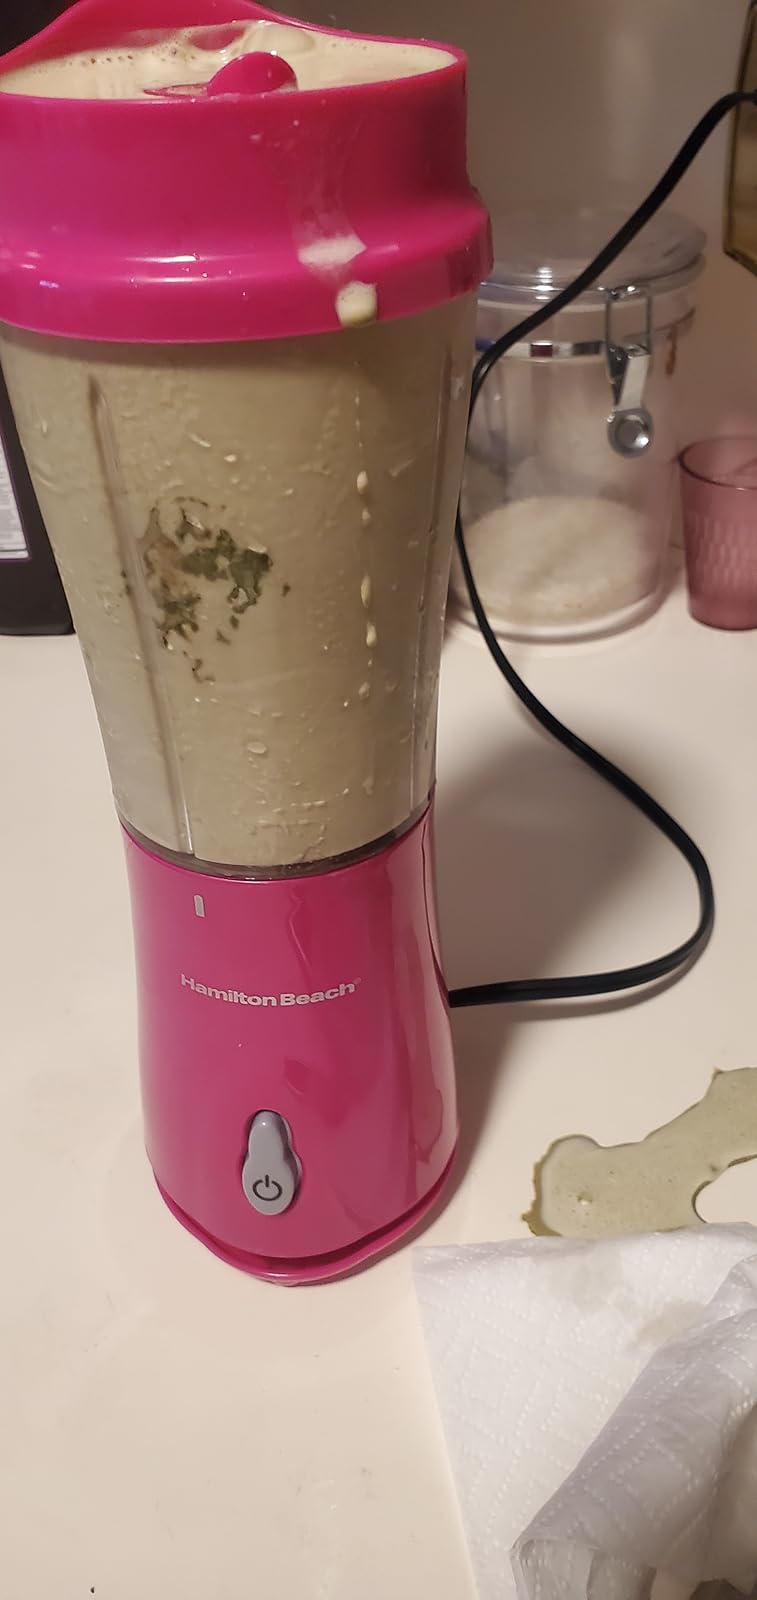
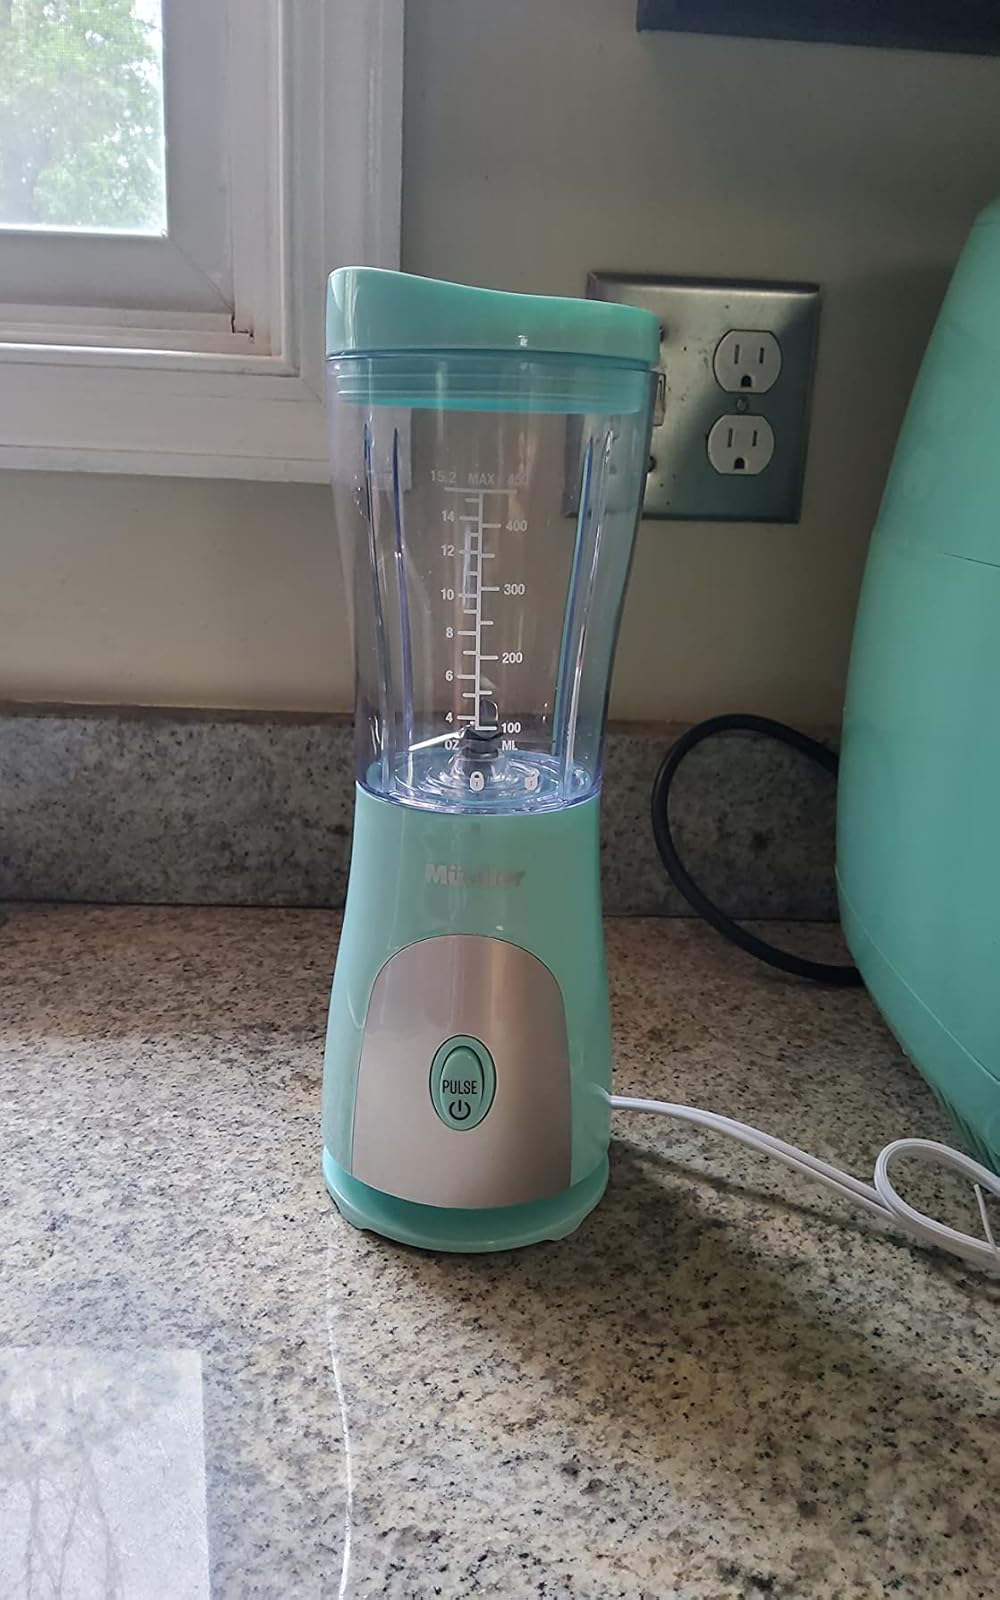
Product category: items_blender
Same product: no